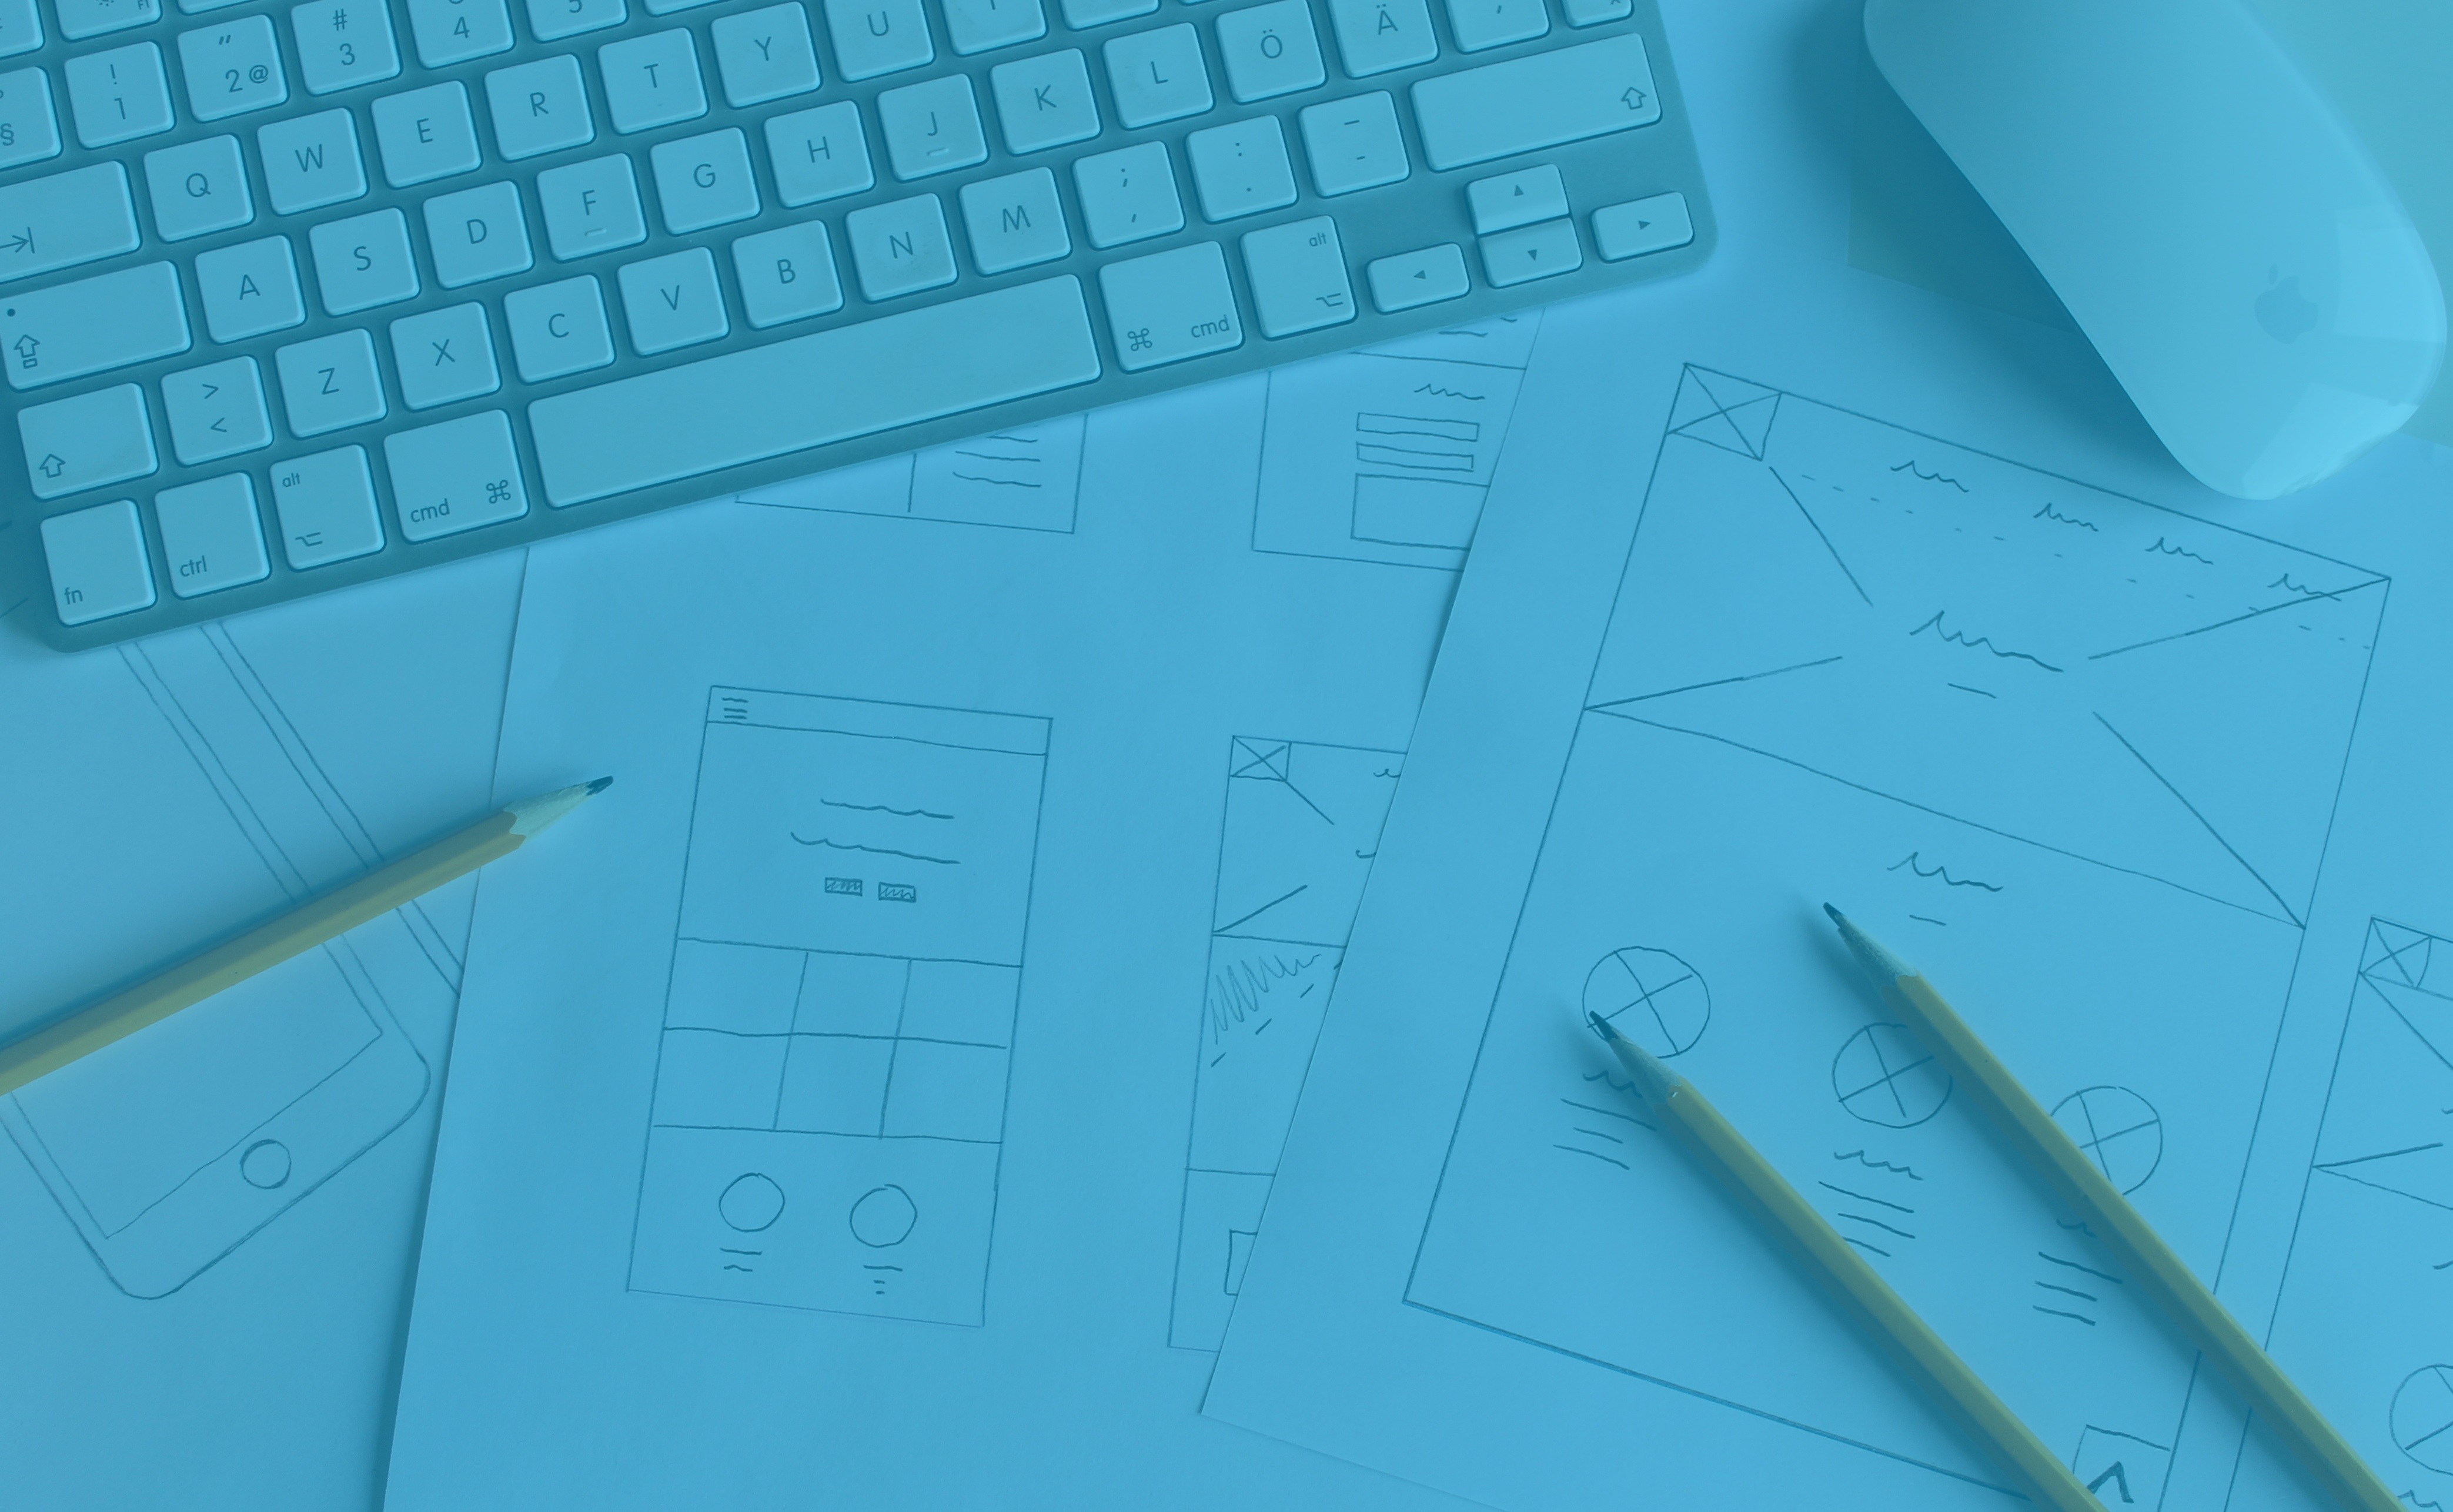
mac, apple, wing, keyboard, pen, line, desktop, font, sketch, diagram, graphic, screenshot, computer keyboard